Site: brandenburg
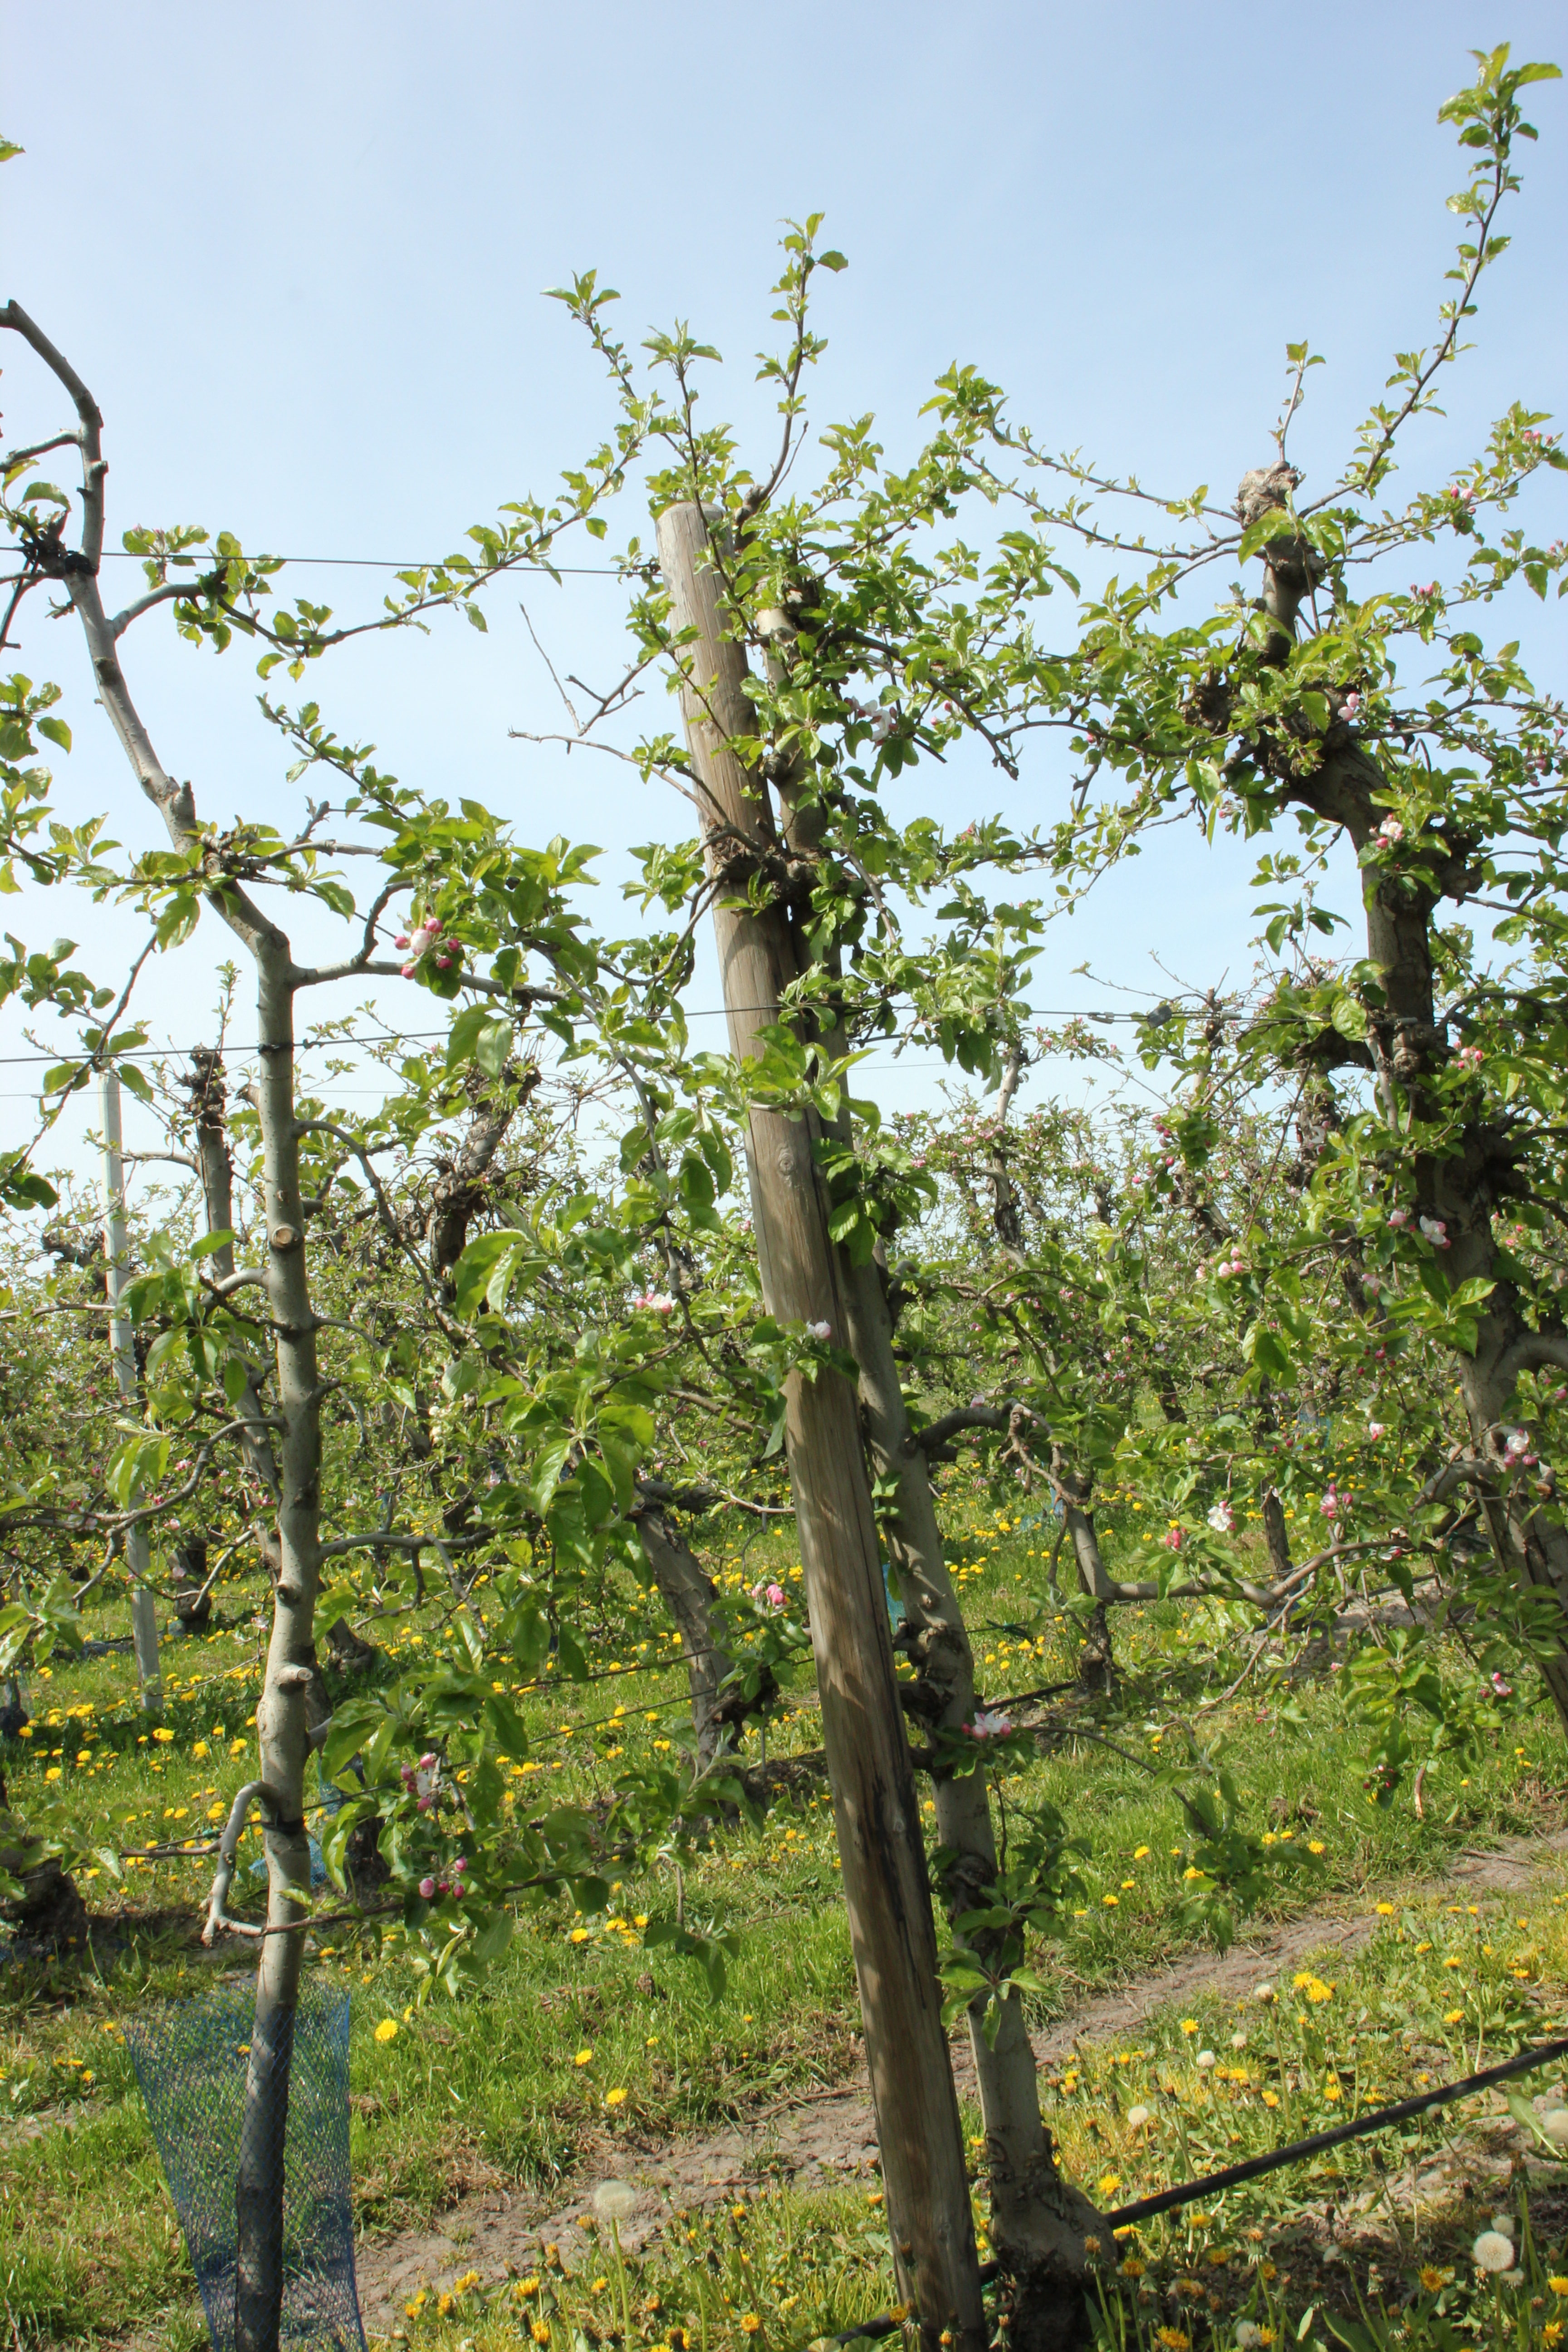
Growth stage (BBCH 60): Flowering